The Birth of a Soul

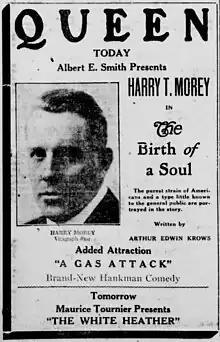
Contemporary newspaper advertisement

The Birth of a Soul is a 1920 American silent drama film directed by Edwin L. Hollywood and written by Arthur Edwin Krows. The film stars Harry T. Morey, Jean Paige, and Charles Eldridge.